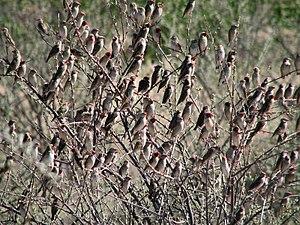
Travailleur est le nom donné à quatre espèces d'oiseaux de deux genres différents, appartenant à la famille des Ploceidae, dans l'ordre des Passeriformes. Ils se rencontrent en Afrique.
Le Travailleur à bec rouge, aussi appelé Quéléa, est une espèce de petit passereau de la famille des Ploceidae. Il est sans doute l'oiseau sauvage le plus représenté au monde avec une population estimée à un milliard et demi d'individus. Il vit en Afrique subsaharienne, en colonies très denses. On le désigne comme une cause de certains dégâts dans les rizières. Son nom local de mange-mil parle de lui-même.